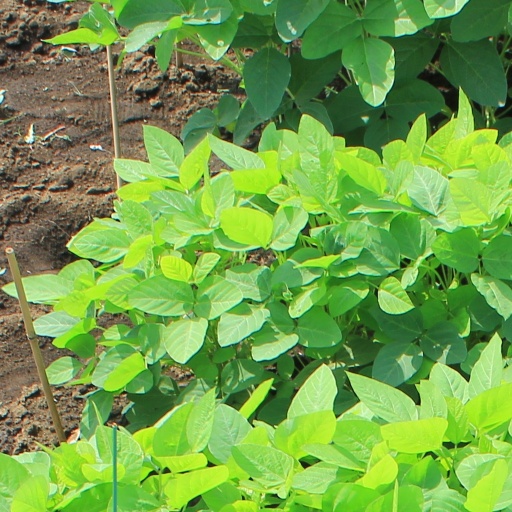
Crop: soybean